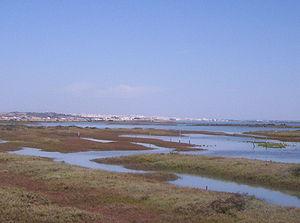
La Comarque de la Baie de Cadix est une comarque située dans la province andalouse de Cadix.
Cet article recense les zones humides de l'Espagne concernées par la convention de Ramsar.